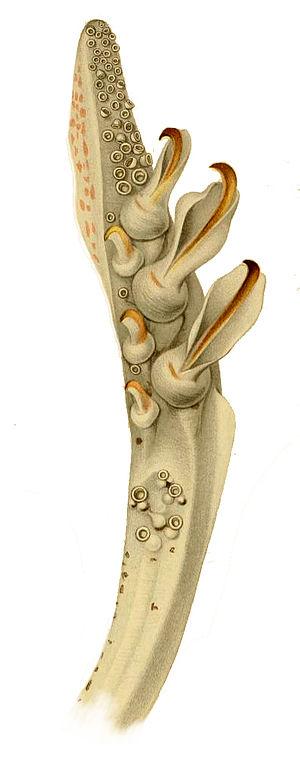
Les calmars, aussi appelés calamars, ou teuthides constituent un groupe morphologique, apparu au début du Jurassique, de céphalopodes décapodes marins regroupant près de 300 espèces. La plupart des espèces n'ont pas de nom vernaculaire spécifique et sont donc désignées en français sous le nom générique de « calmar ». Il en est de même pour le terme encornet, autre nom vernaculaire plus particulièrement utilisé lorsque ces animaux sont considérés en tant que comestibles ou appâts de pêche. L'ordre des Teuthida, qui regroupait tous les calmars, est désormais considéré comme obsolète parce que paraphylétique. Il est maintenant séparé en Myopsida et Oegopsida.